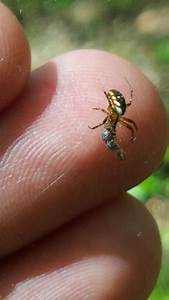
Label: ragno